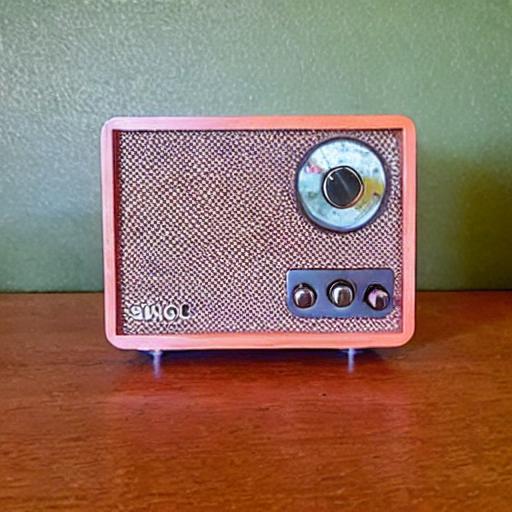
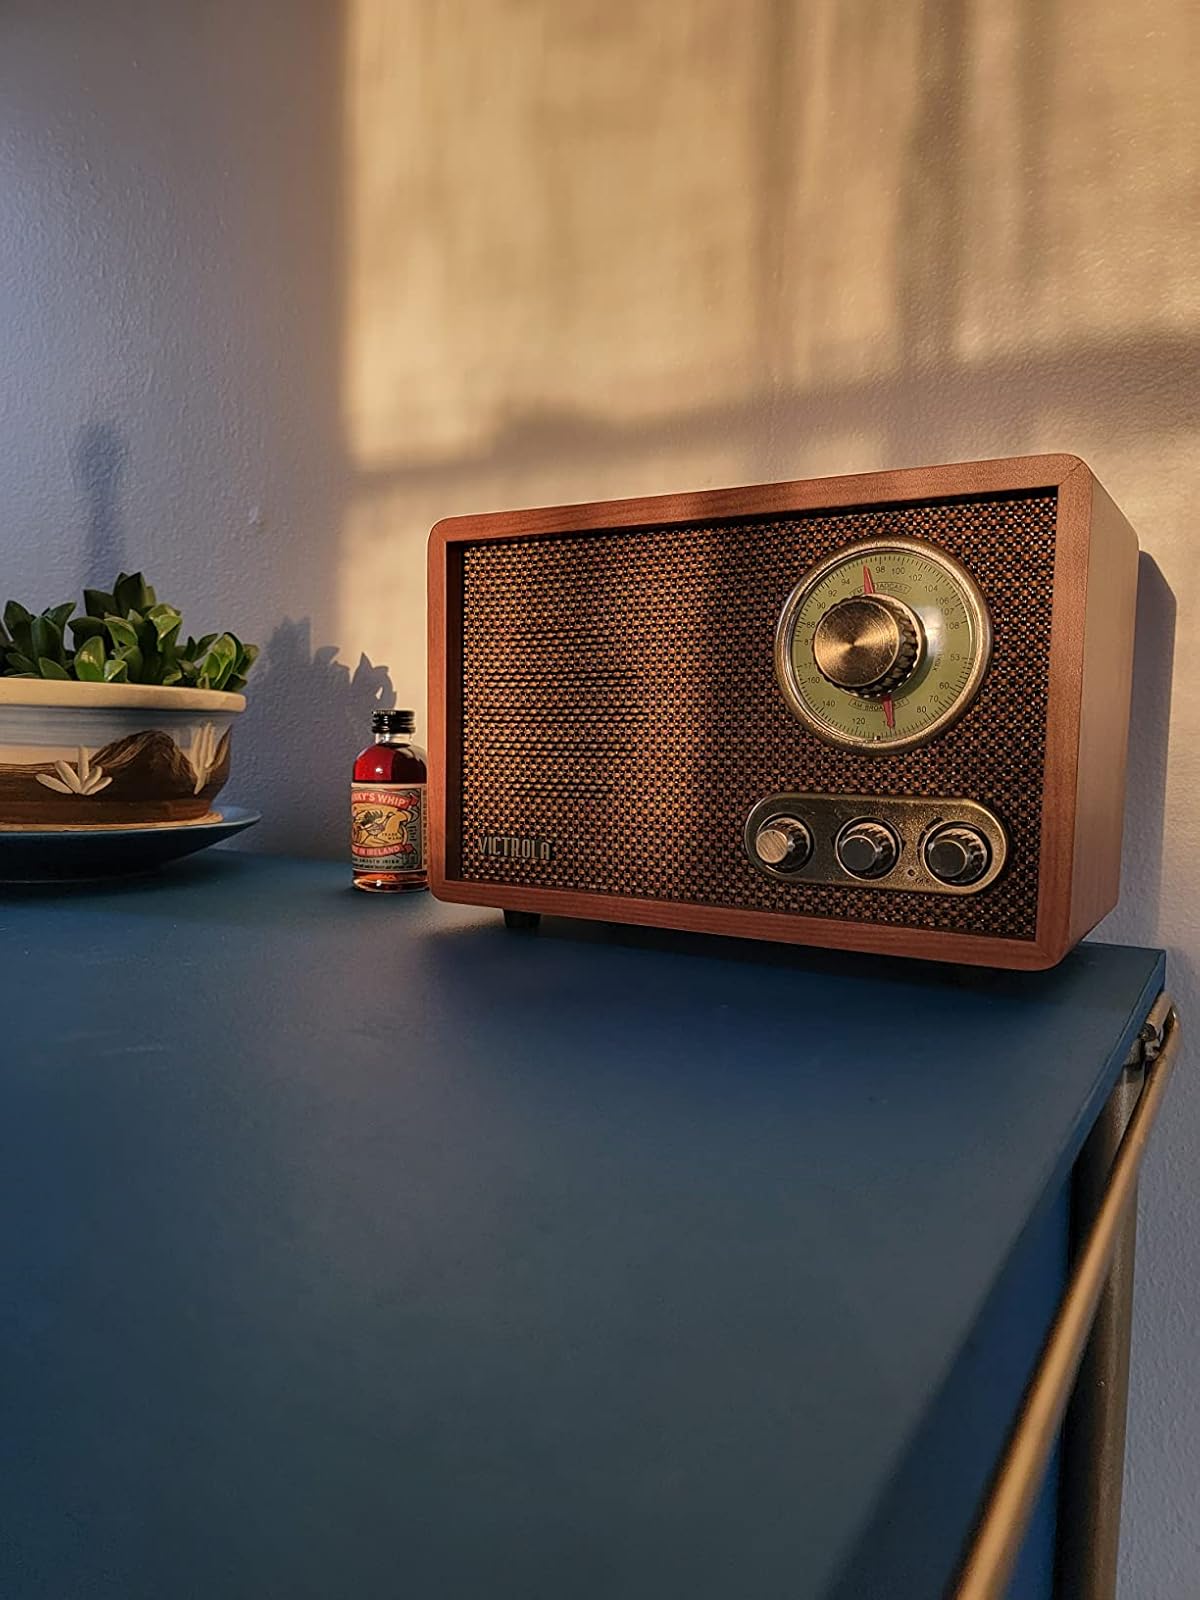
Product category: radio
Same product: no